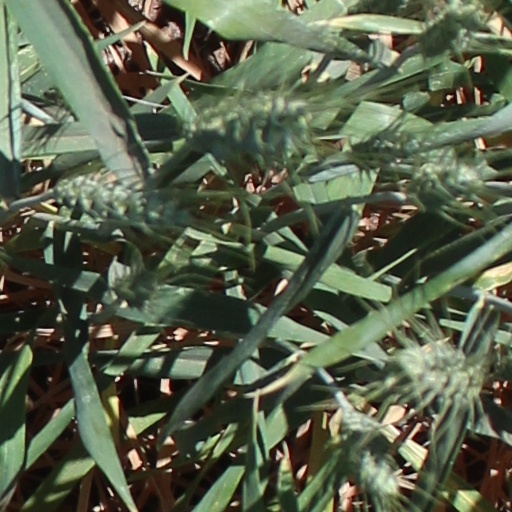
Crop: wheat